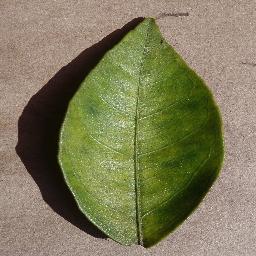
Label: Orange___Haunglongbing_(Citrus_greening)